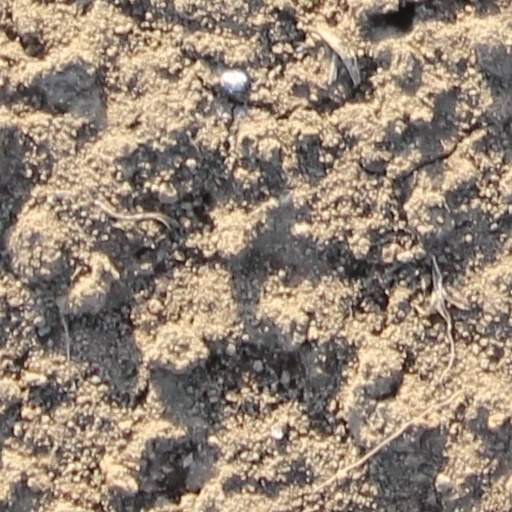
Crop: wheat